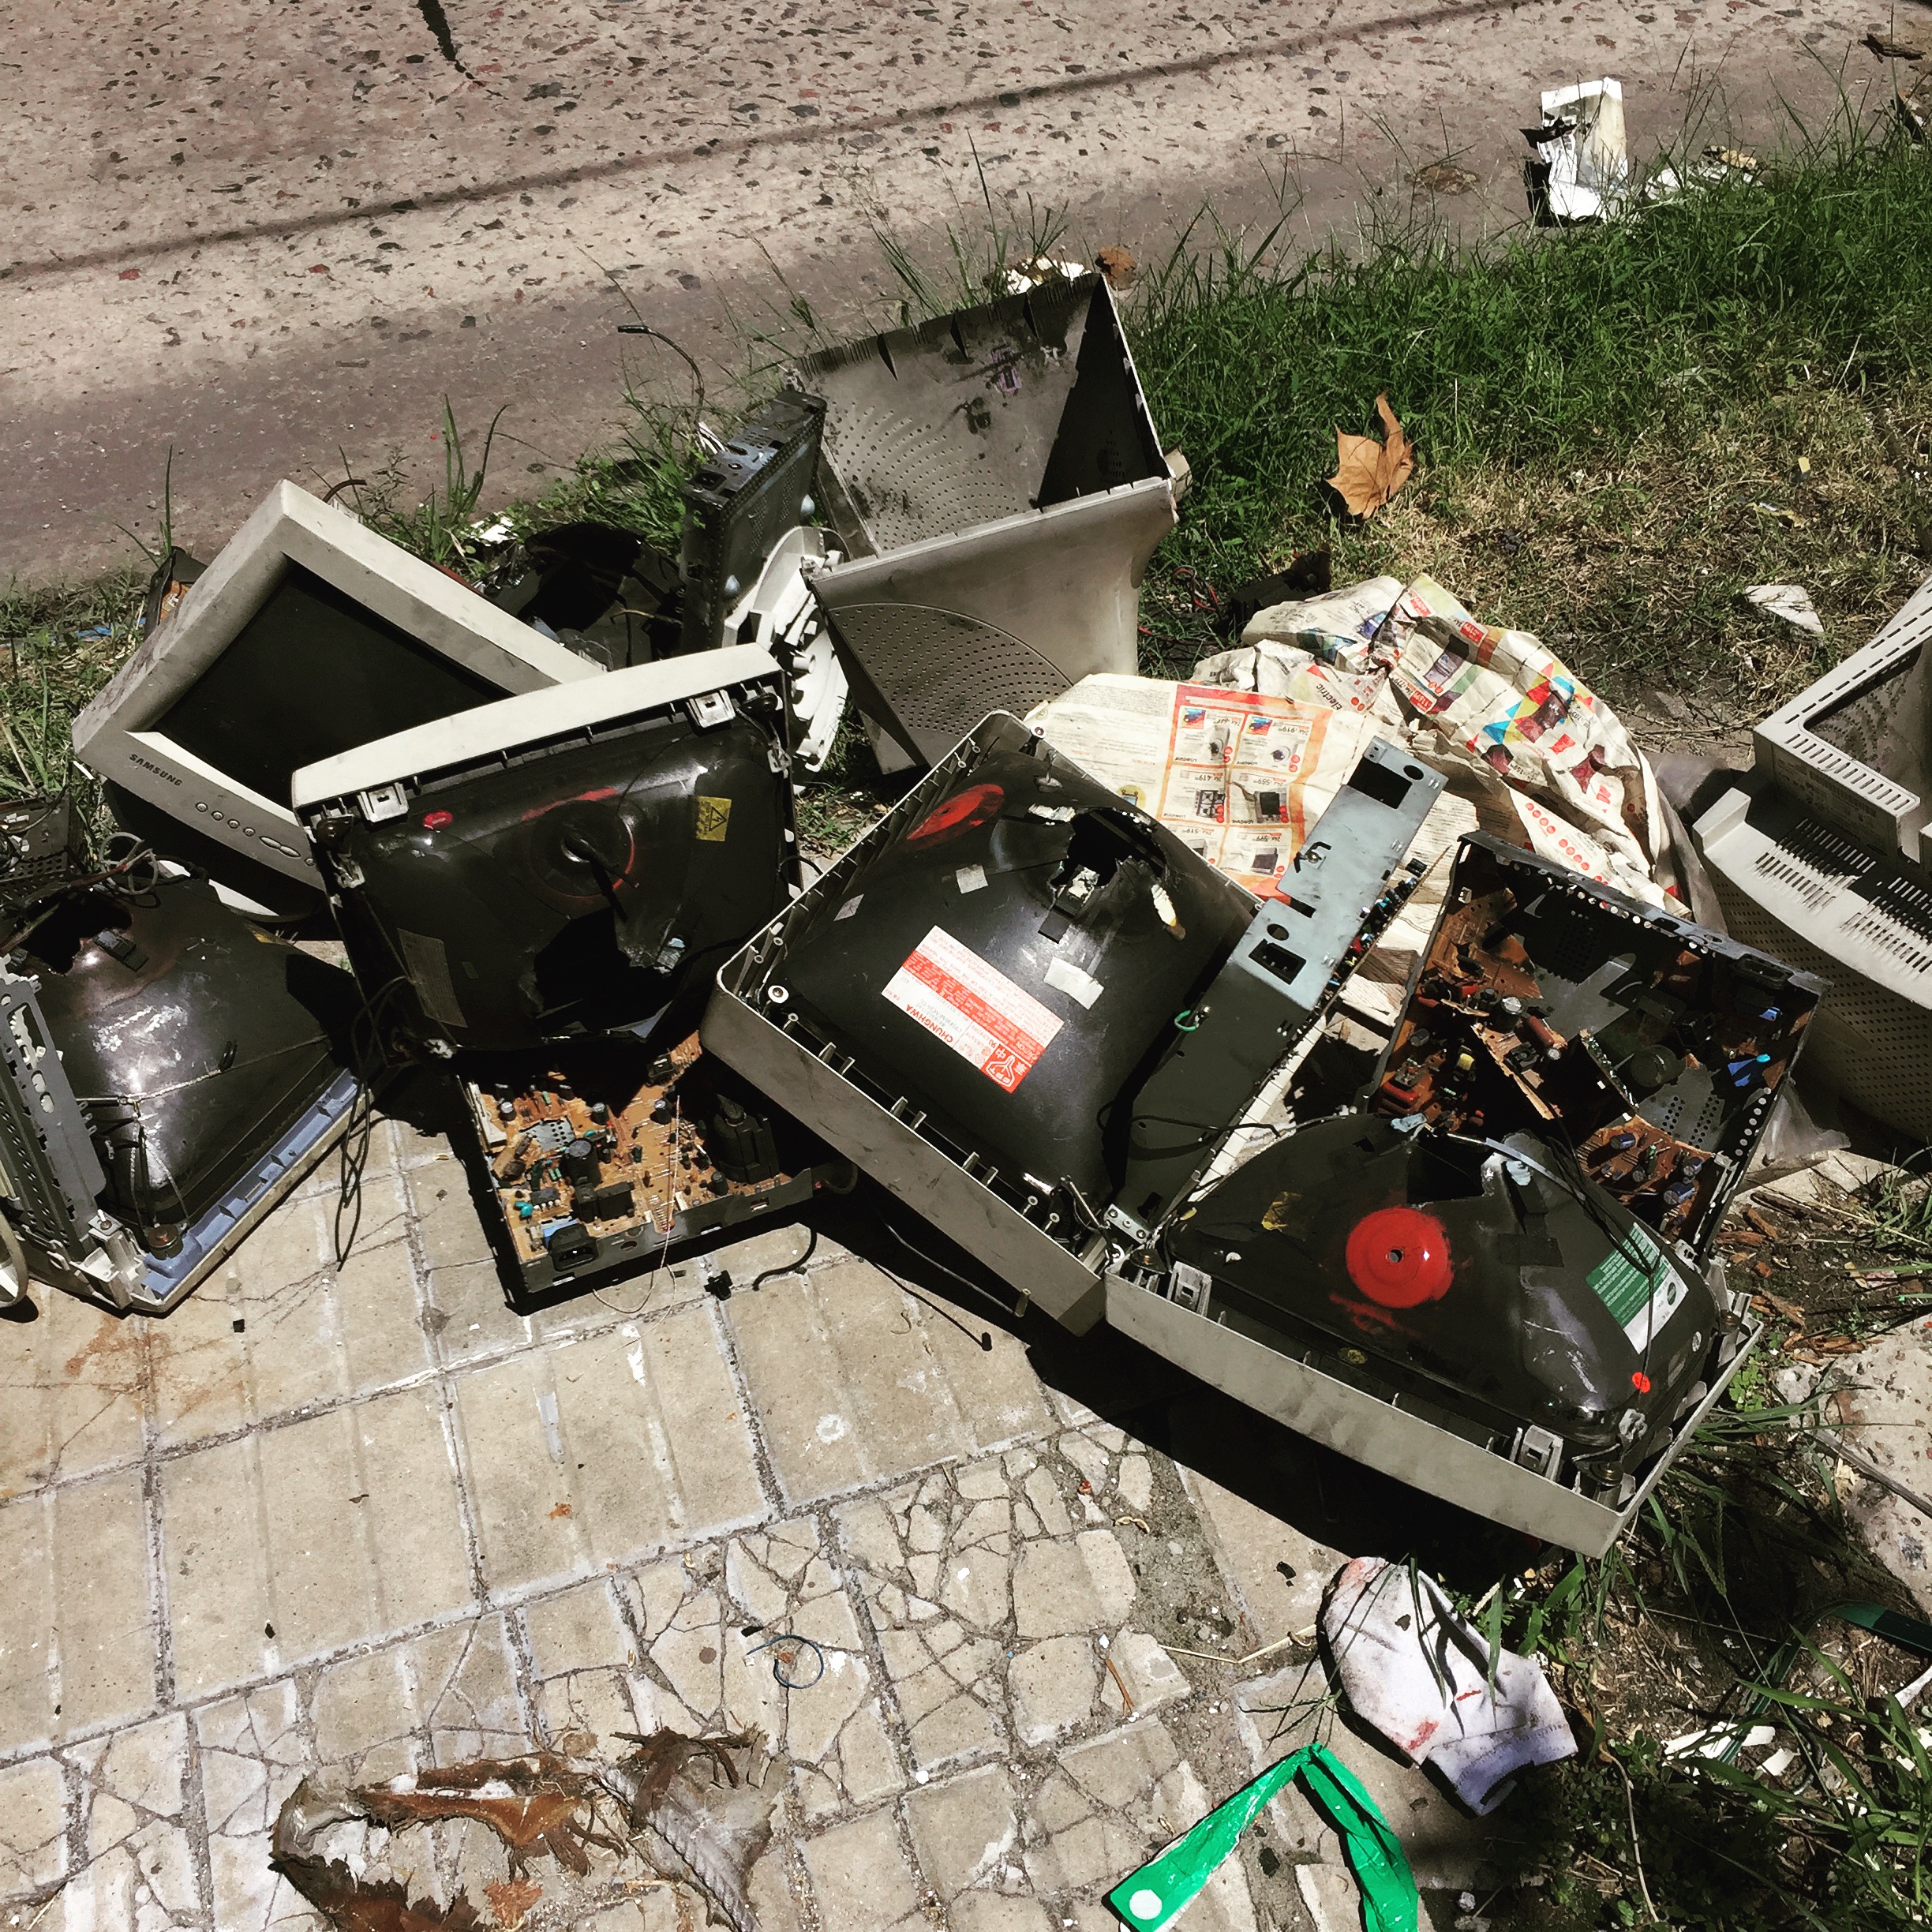
iphone, vehicle, motorcycle, argentina, iphoneography, project365, squareformat, rodrigoparedes, buenosaires, ar, 160378, 160378com, www160378com, iphone6plus, 052, pi eiro, traffic collision